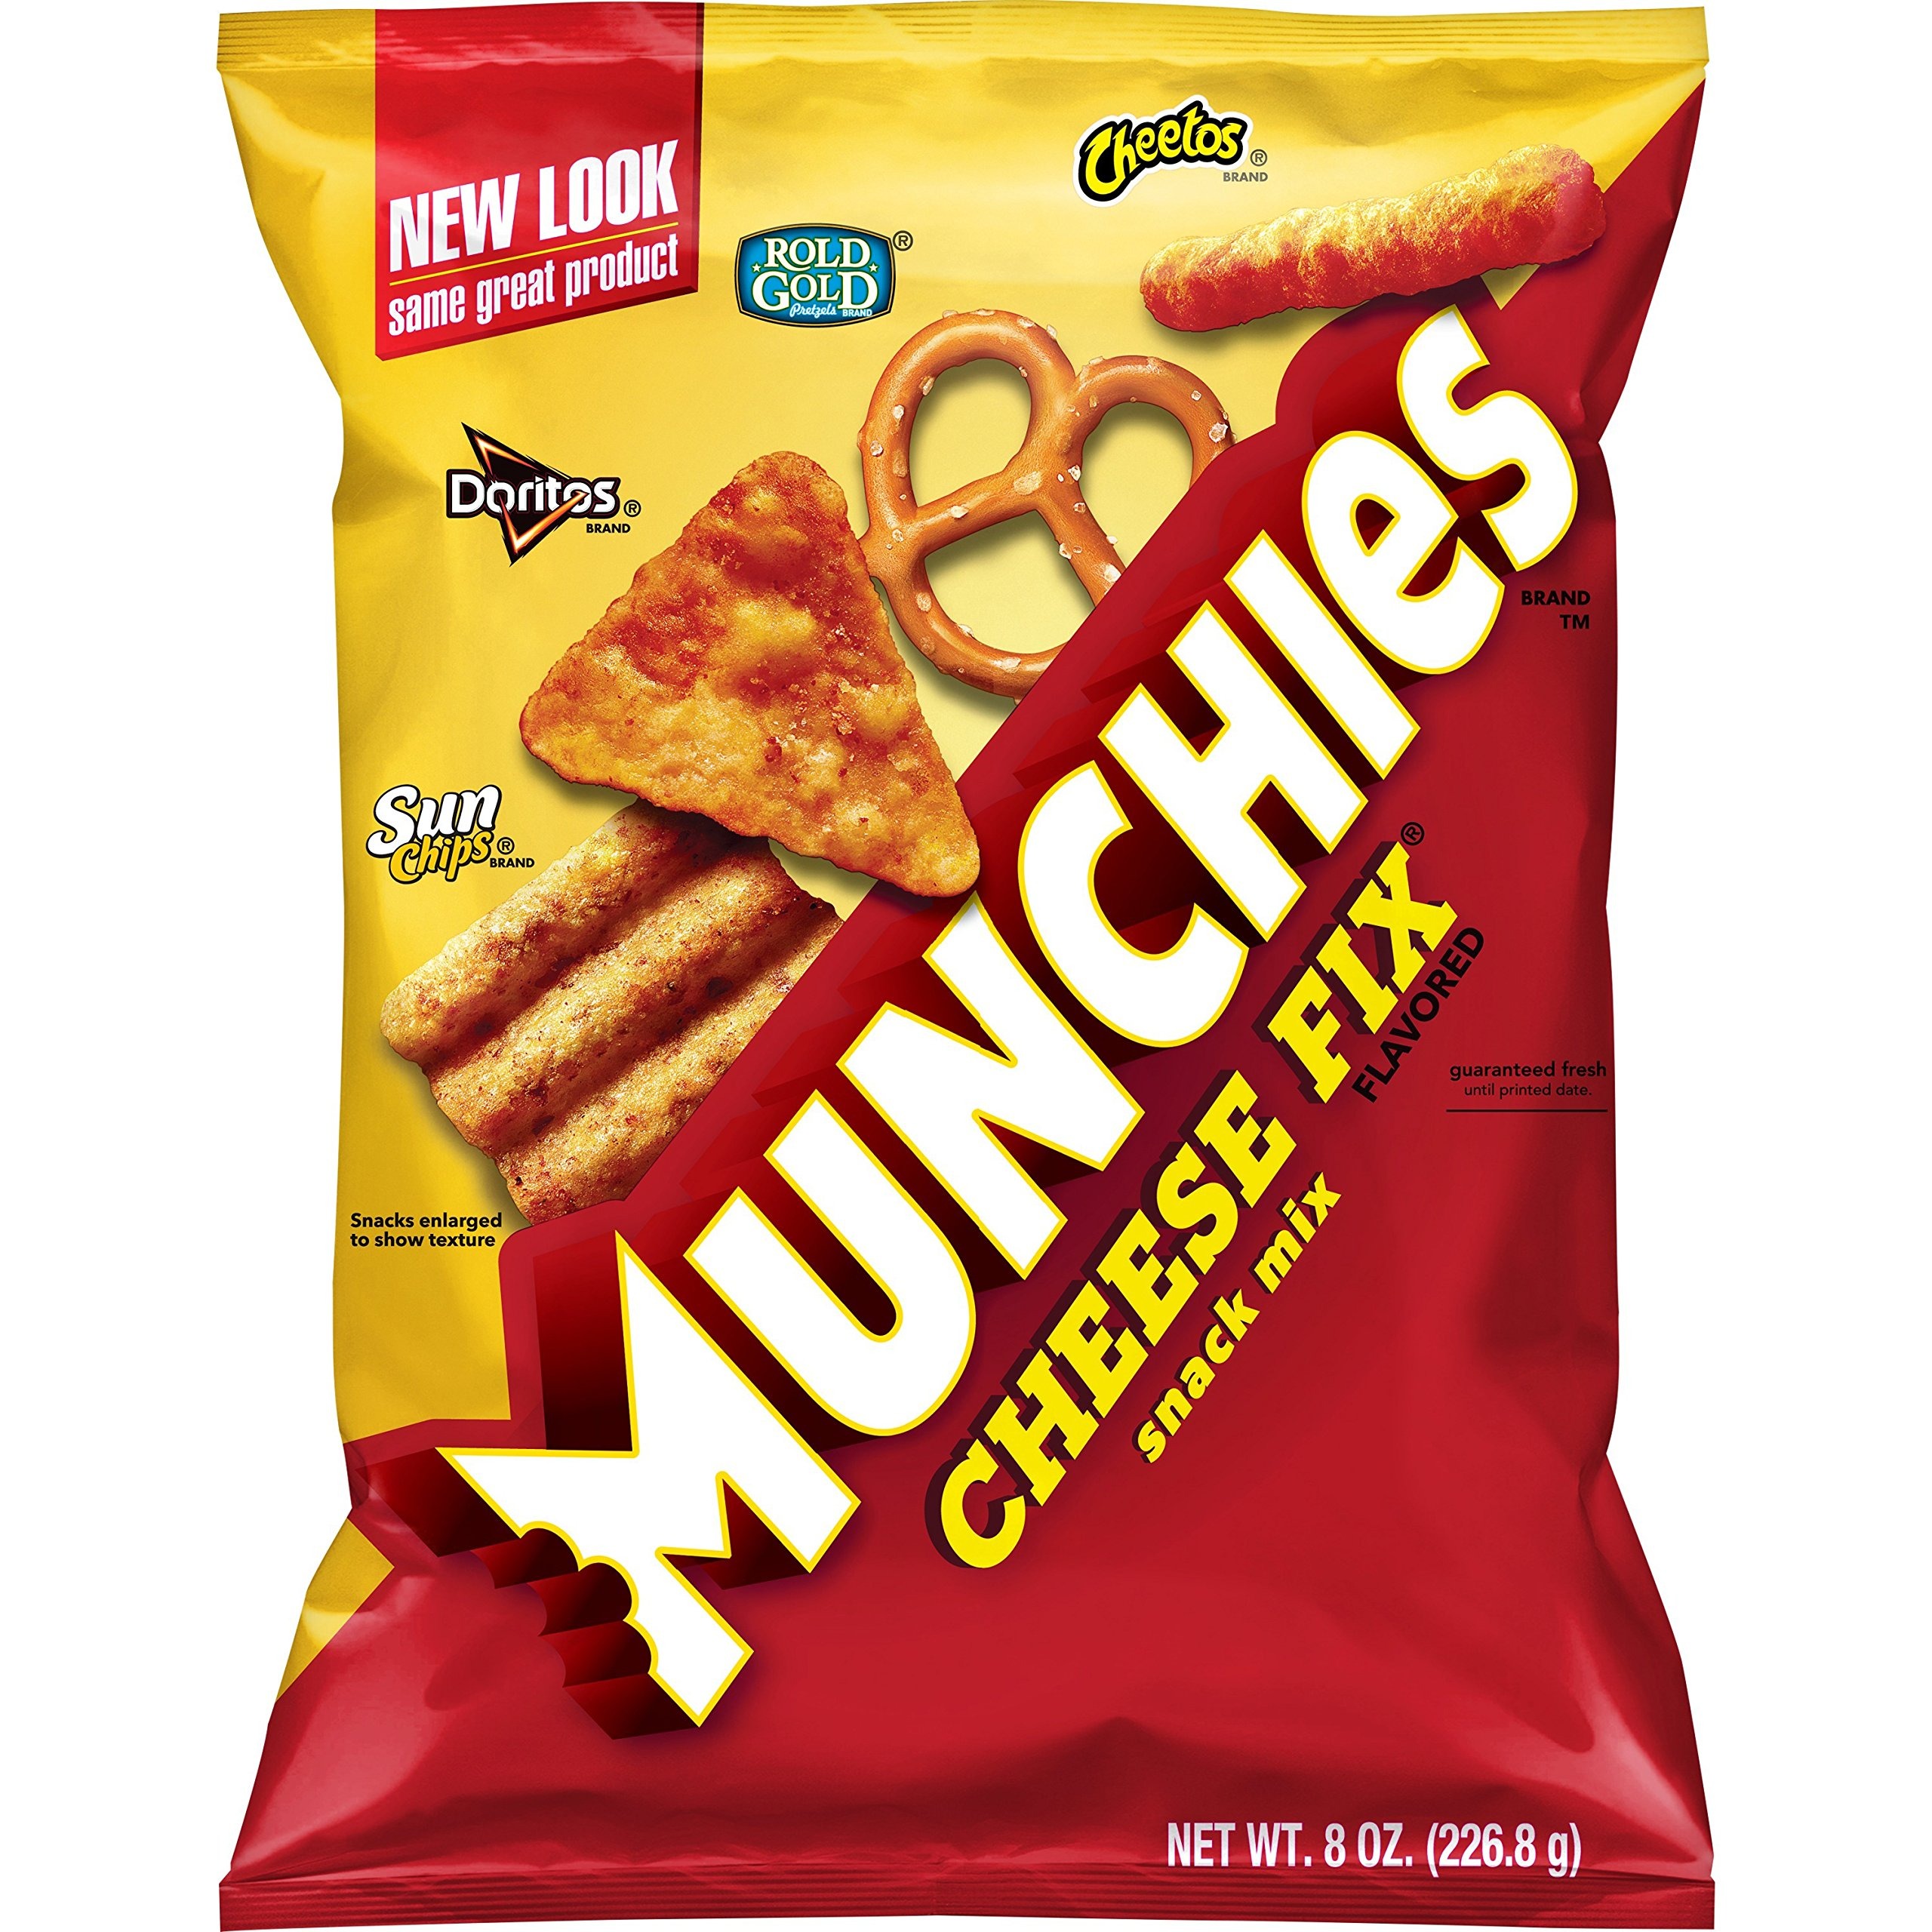
Item Name: Munchies Snack Mix, Cheese Fix, 8 Oz
Bullet Point 1: A deliciously cheesy snack
Bullet Point 2: Perfect for sharing with the whole family
Bullet Point 3: 0g trans fat
Value: 8.0
Unit: Ounce

Price: 3.79